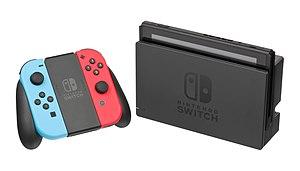
La Nintendo Switch est une console de jeux vidéo produite par Nintendo, succédant à la Wii U. Il s'agit de la première console hybride, c'est-à-dire multi modes, mise en vente de l'histoire, pouvant aussi bien faire office de console de salon que de console portable. Annoncée le 17 mars 2015 au cours d'une conférence de presse, présentée officiellement le 20 octobre 2016 et montrée plus en détail le 17 janvier 2017 lors d'une présentation en direct, elle est sortie mondialement le 3 mars 2017.
The Legend of Zelda: Breath of the Wild est un jeu d'action-aventure développé par la division Nintendo EPD, assisté par Monolith Soft, et publié par Nintendo le 3 mars 2017 sur Nintendo Switch lors du lancement de la console, ainsi que sur Wii U dont il est le dernier jeu produit par Nintendo. C'est le dix-neuvième jeu de la franchise The Legend of Zelda.